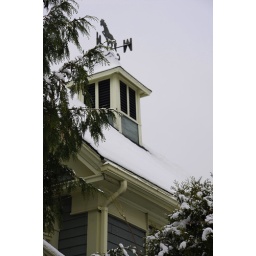
as seen out my window in Cornwallis (through a screen as well)